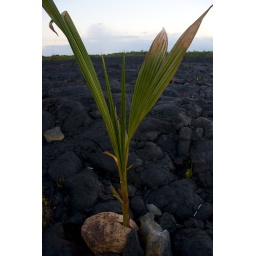
baby palm tree in the lava rock